Gambit (2012 film)

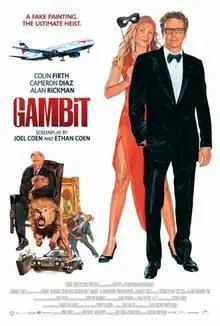
UK theatrical release poster

Gambit is a 2012 heist comedy film directed by Michael Hoffman from a screenplay by Joel and Ethan Coen, starring Colin Firth, Cameron Diaz, Alan Rickman, Tom Courtenay and Stanley Tucci. It is a remake of the 1966 film of the same name starring Shirley MacLaine and Michael Caine.